Frogmore, Devon

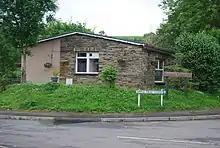
Frogmore village hall

Frogmore is a village in the civil parish of Frogmore and Sherford in the South Hams district of the county of Devon, England.